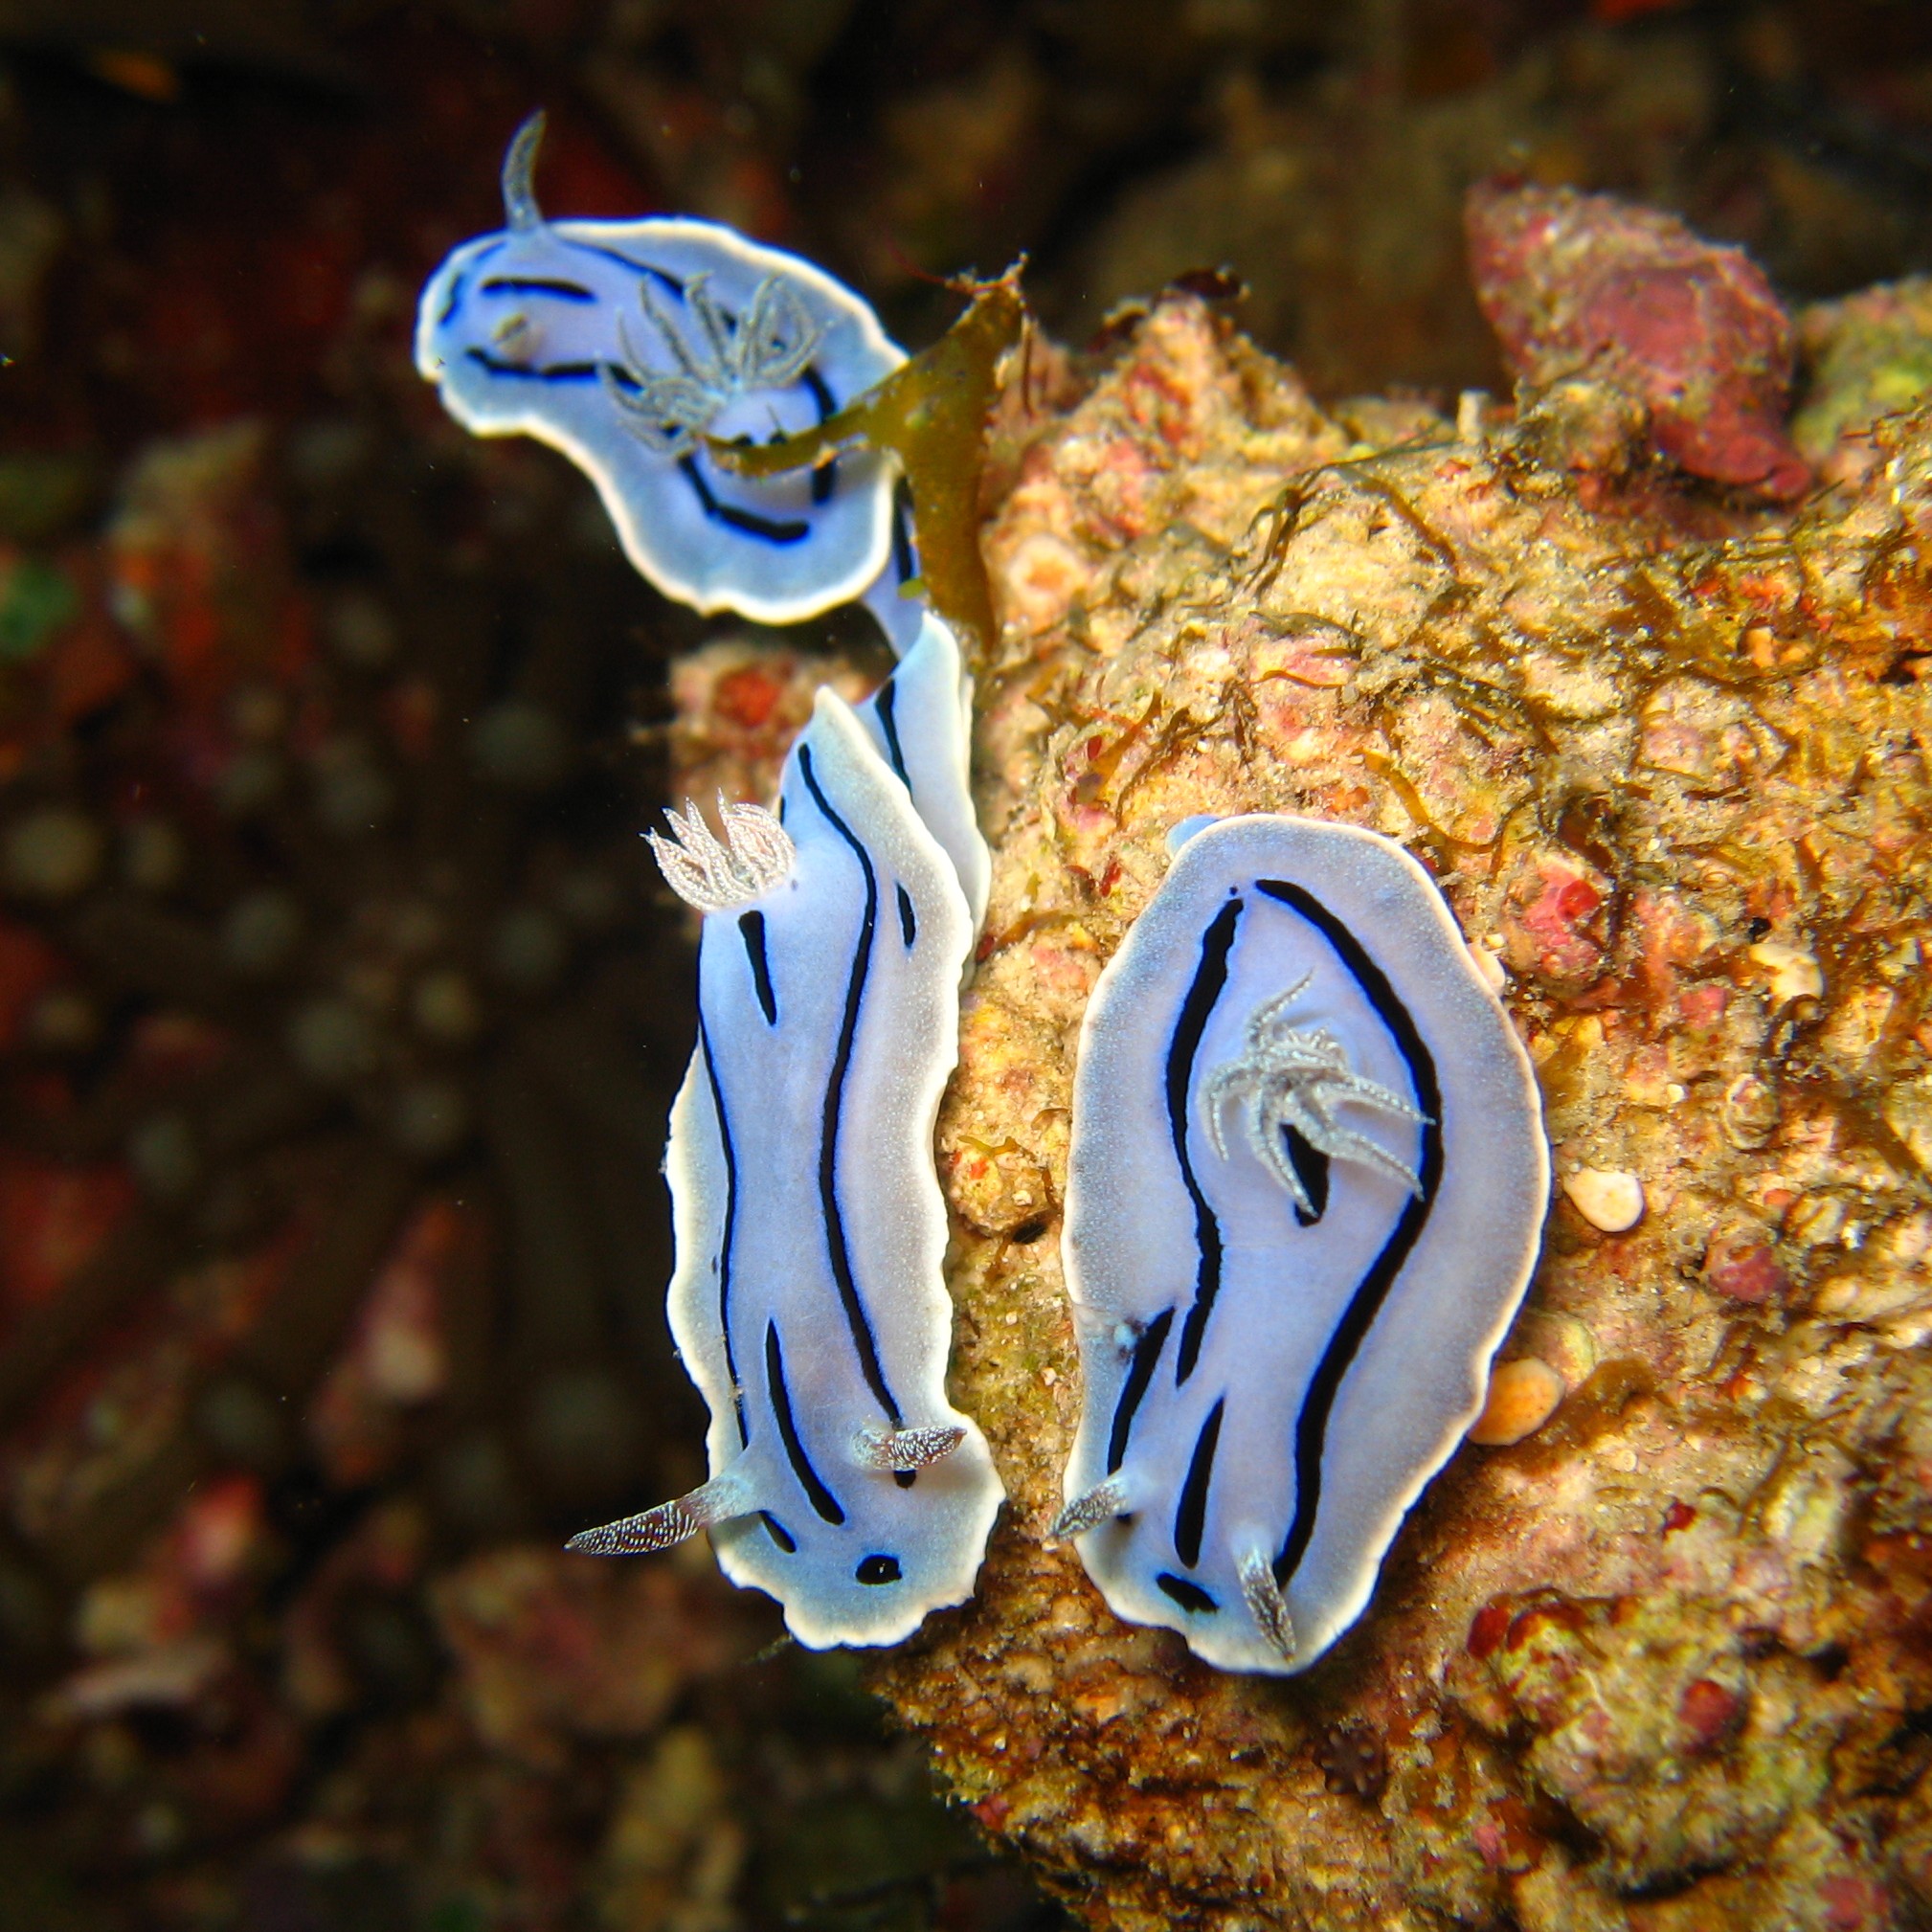
diving, underwater, high, biology, fish, toy, hires, hi, res, resolution, scuba, undersea, macro photography, geo country philippines, chromodoris, willani, taxonomy binomial chromodoriswillani